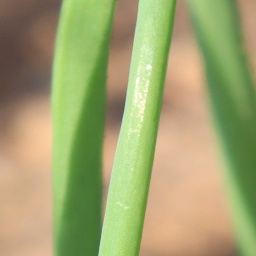
Label: Iris yellow virus